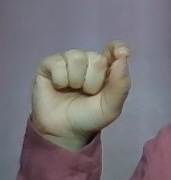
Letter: fa